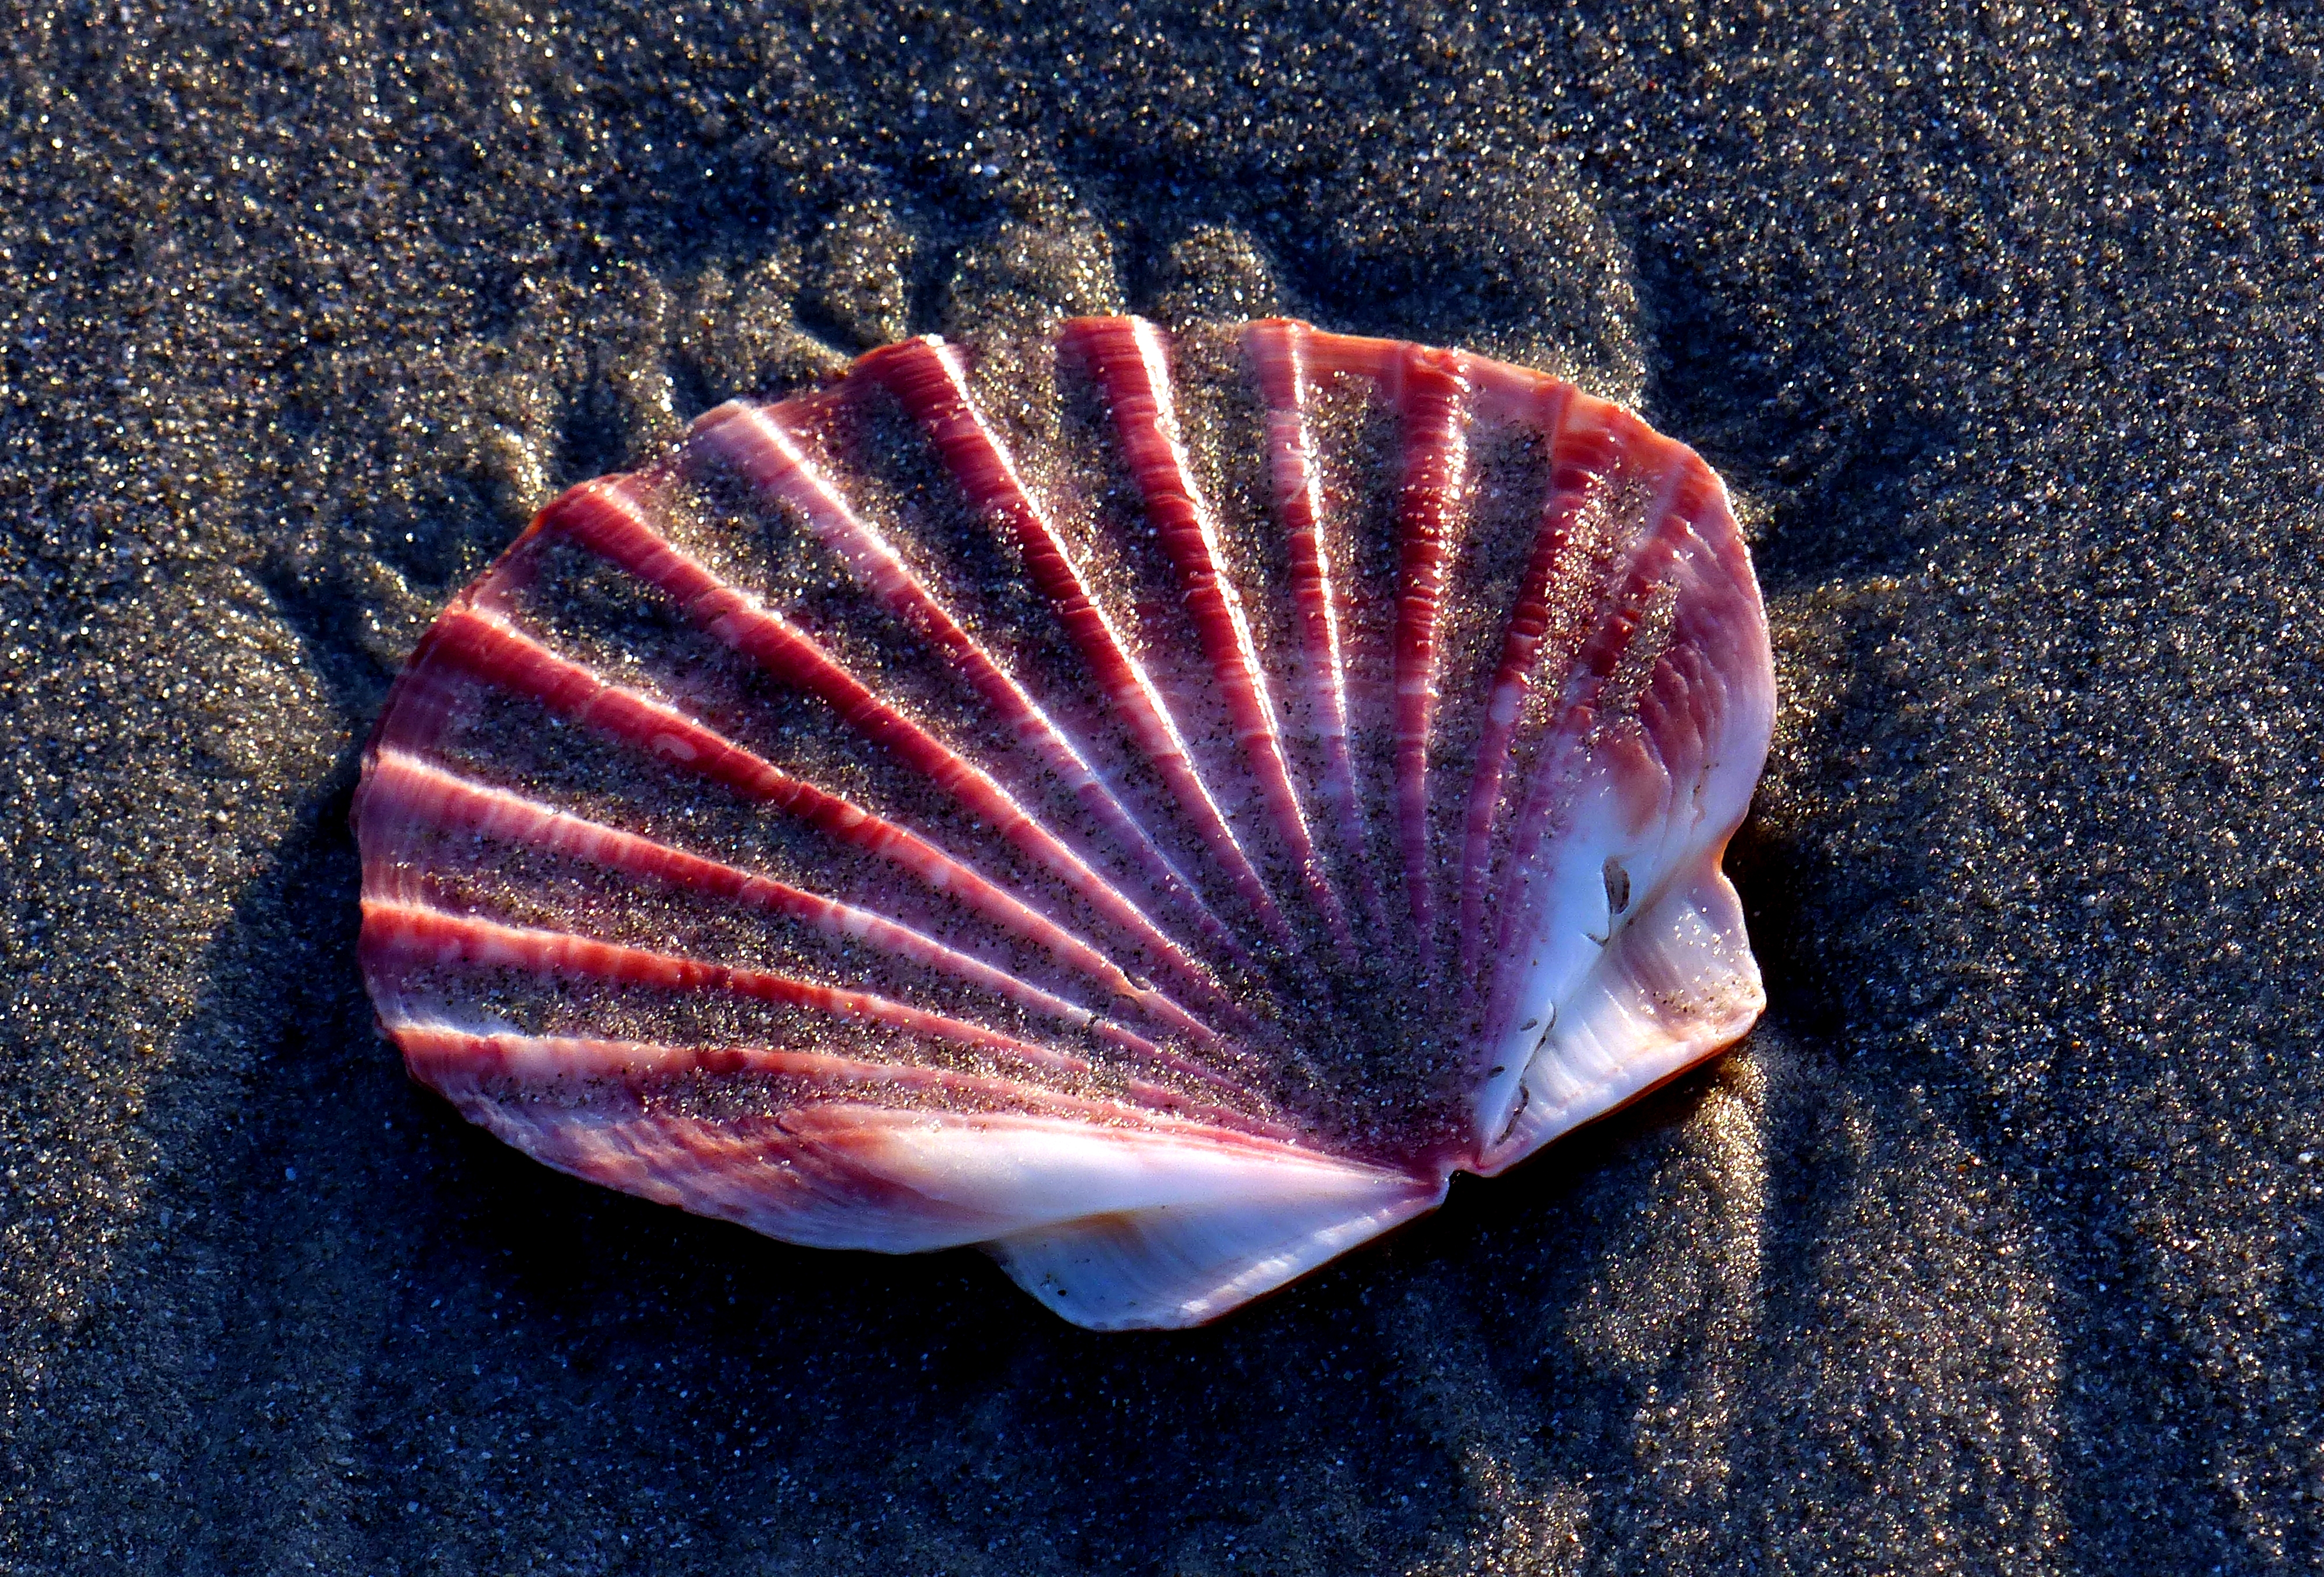
beach, nature, biology, seafood, coral, invertebrate, seashell, conch, shells, publicdomain, lumixfz200, bridgecamera, scallops, paterns, cockle, molluscs, macro photography, sea snail, marine biology, marine invertebrates, nautilida